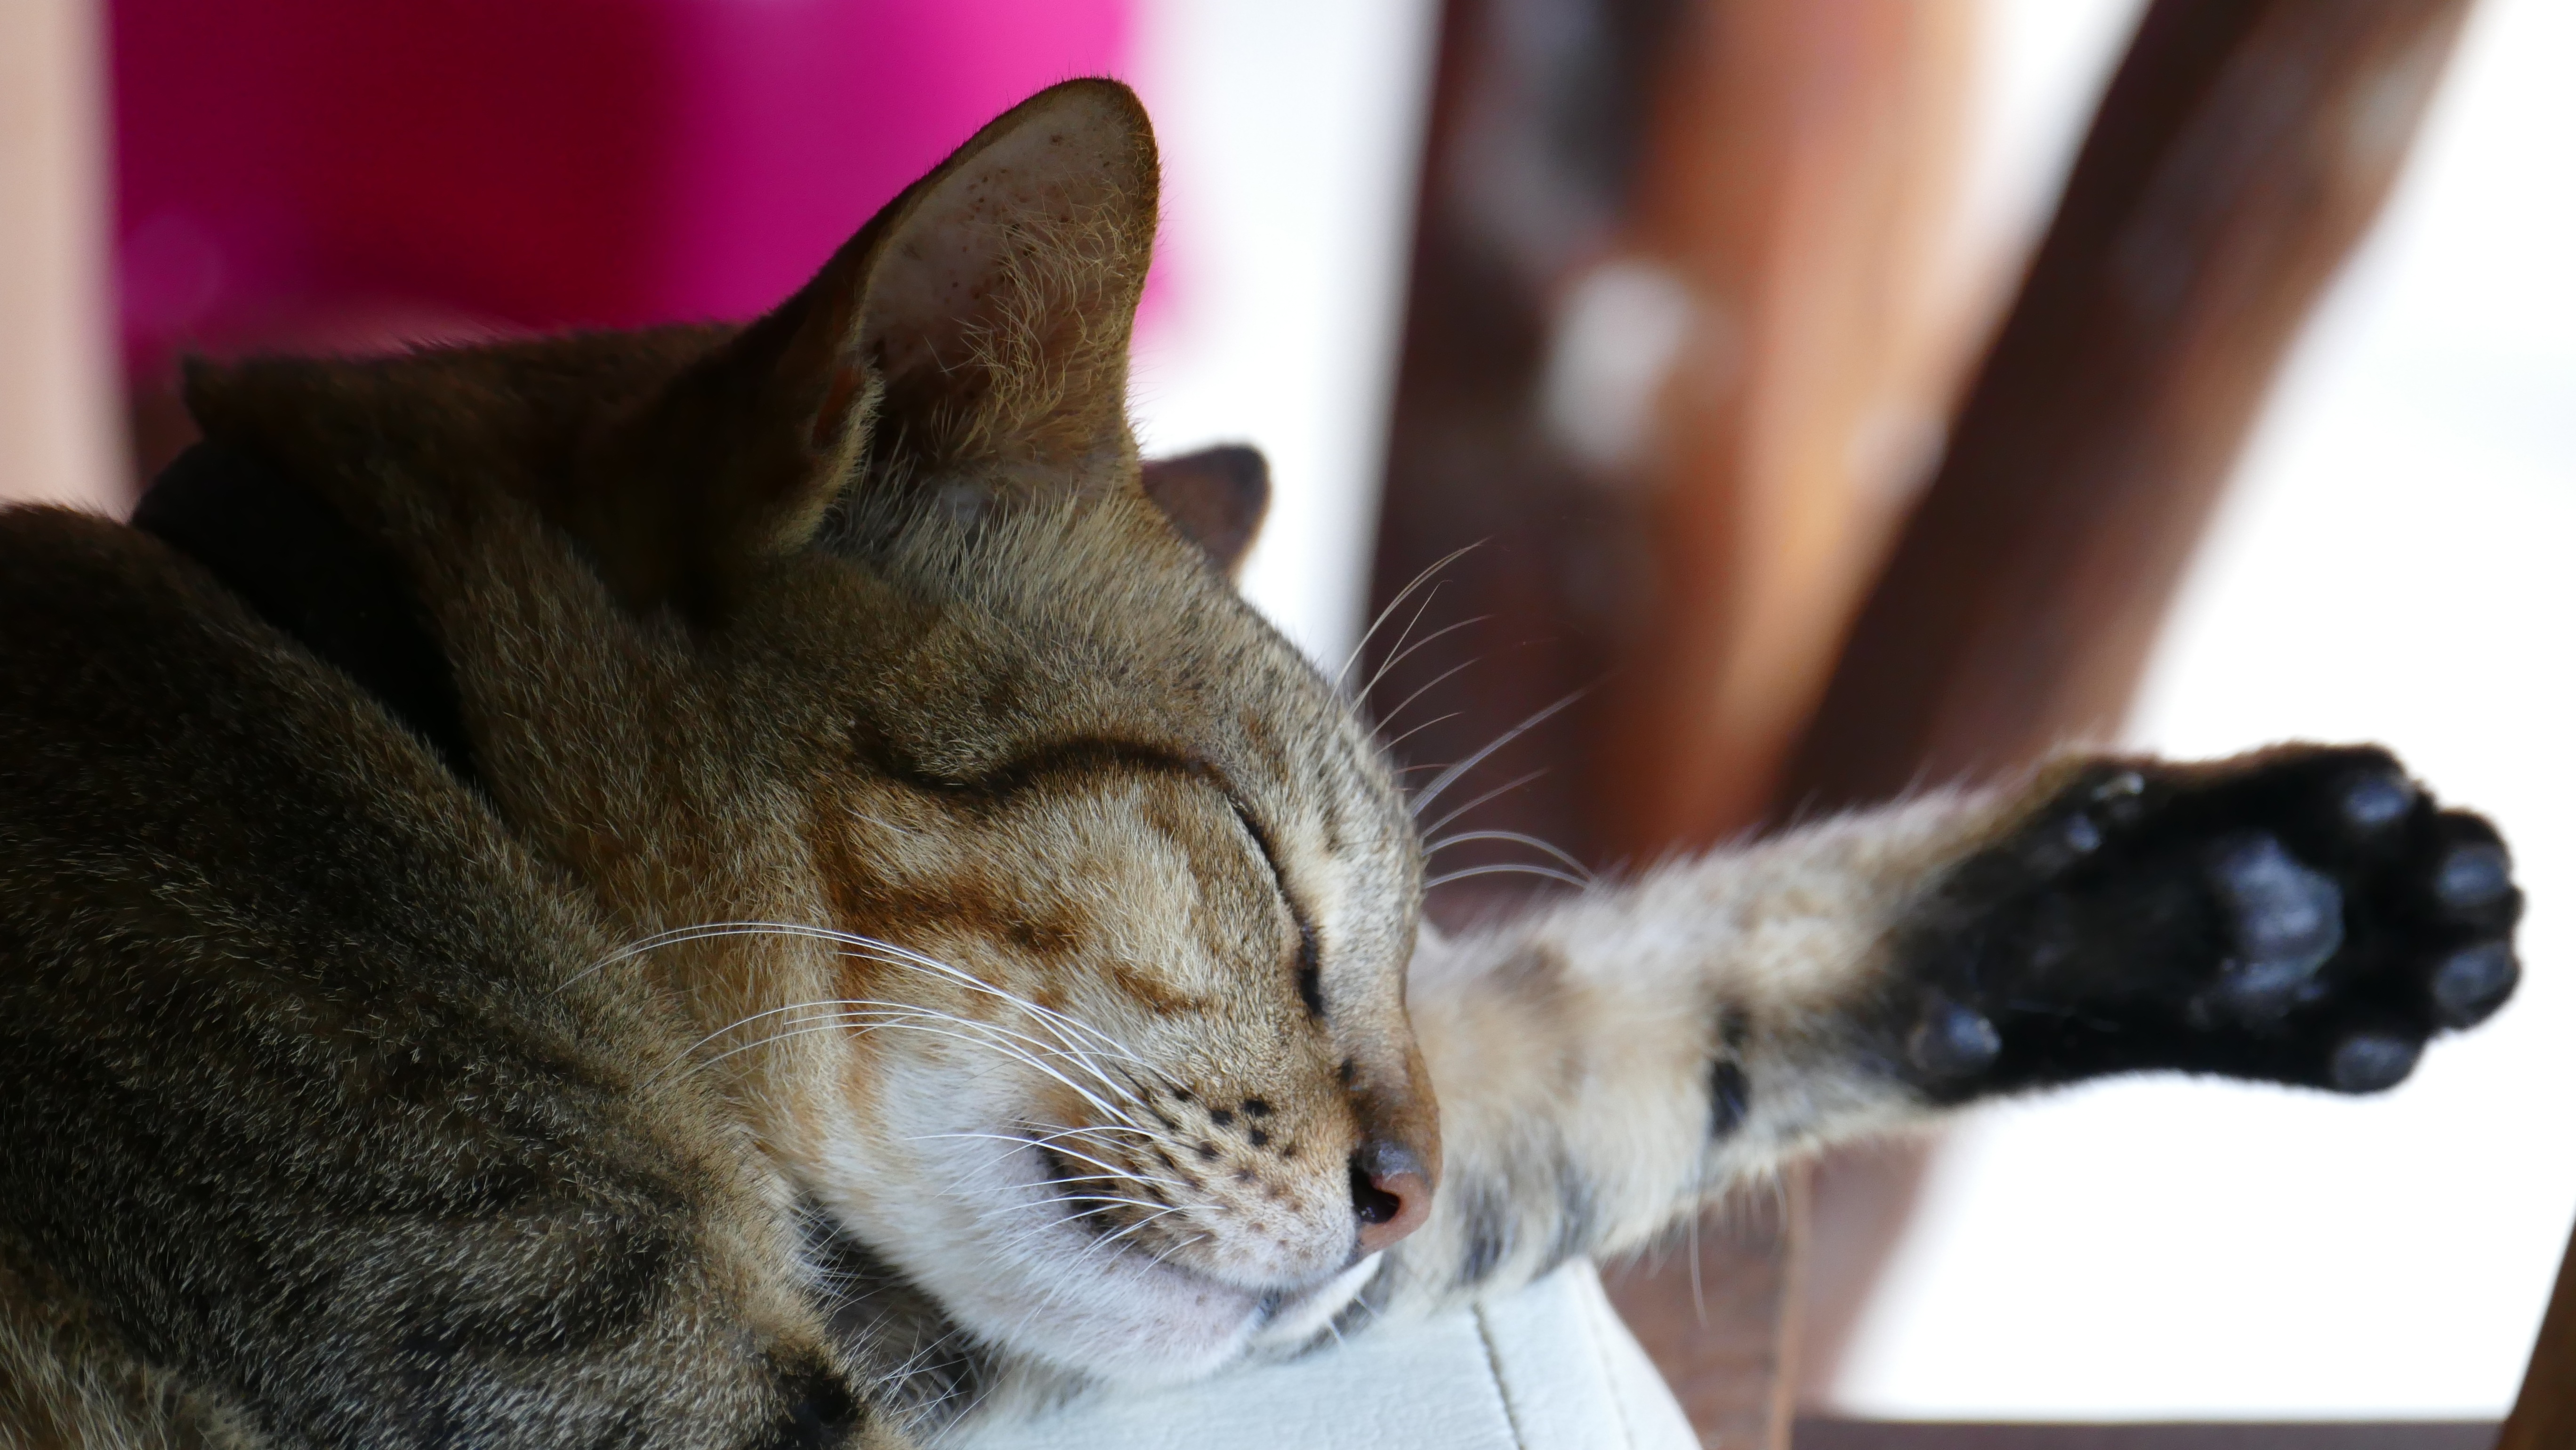
sweet, animal, cute, pet, fur, portrait, kitten, cat, mammal, close, fauna, close up, nose, whiskers, sleep, adidas, head, vertebrate, mieze, wildcat, domestic cat, dear, mackerel, cat face, concerns, young cat, cat portrait, european shorthair, small to medium sized cats, cat like mammal, domestic short haired cat